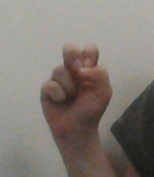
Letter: gaaf